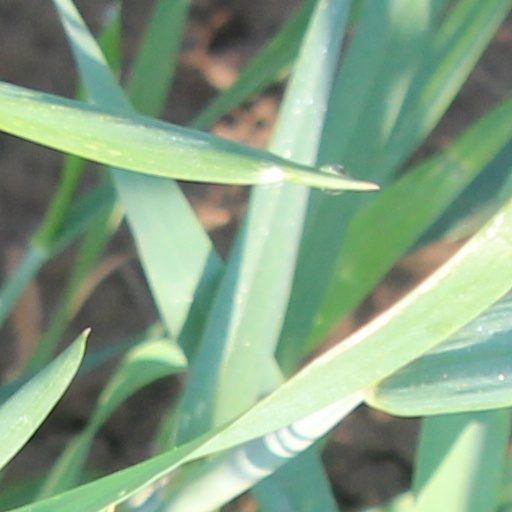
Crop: wheat